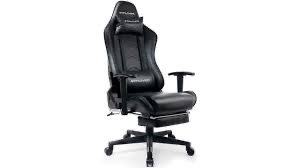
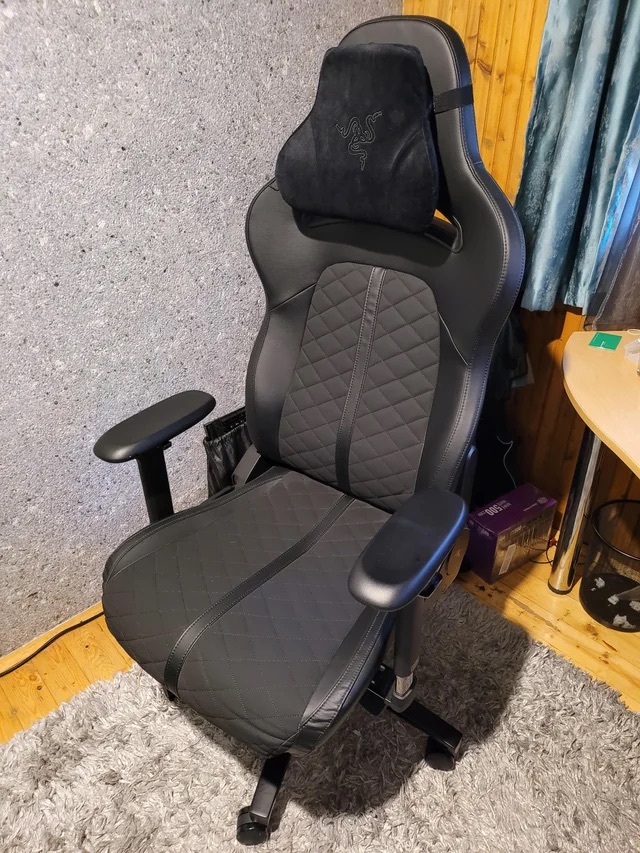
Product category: items_chair
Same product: no